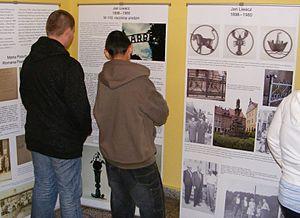
Jan Liwacz, né le 4 octobre 1898 à Dukla et mort le 22 avril 1980 à Bystrzyca Kłodzka est un prisonnier d'Auschwitz I et un forgeron polonais.